Svojanov Castle

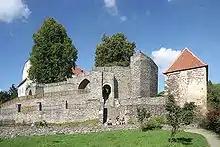
View from the garden

Svojanov Castle is a Gothic castle in Svojanov in the Pardubice Region of the Czech Republic. It is one of the oldest stone castles in the country, with origins dating back to the 13th century. Located in a wooded valley above the Křetínka River, Svojanov Castle is notable for its combination of Gothic, Renaissance and Empire architectural styles, reflecting the various phases of its long and complex history.